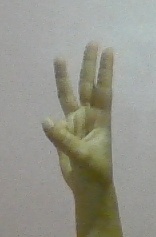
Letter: thaa